Herdla Church

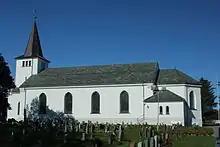
View of the church

Herdla Church is a parish church of the Church of Norway in Askøy Municipality in Vestland county, Norway. It is located on the small island of Herdla. It is the church for the Herdla parish which is part of the Vesthordland prosti (deanery) in the Diocese of Bjørgvin. The white, stone church was built in a long church design in 1863 using plans drawn up by the architect Christian Heinrich Grosch. The church seats about 540 people.